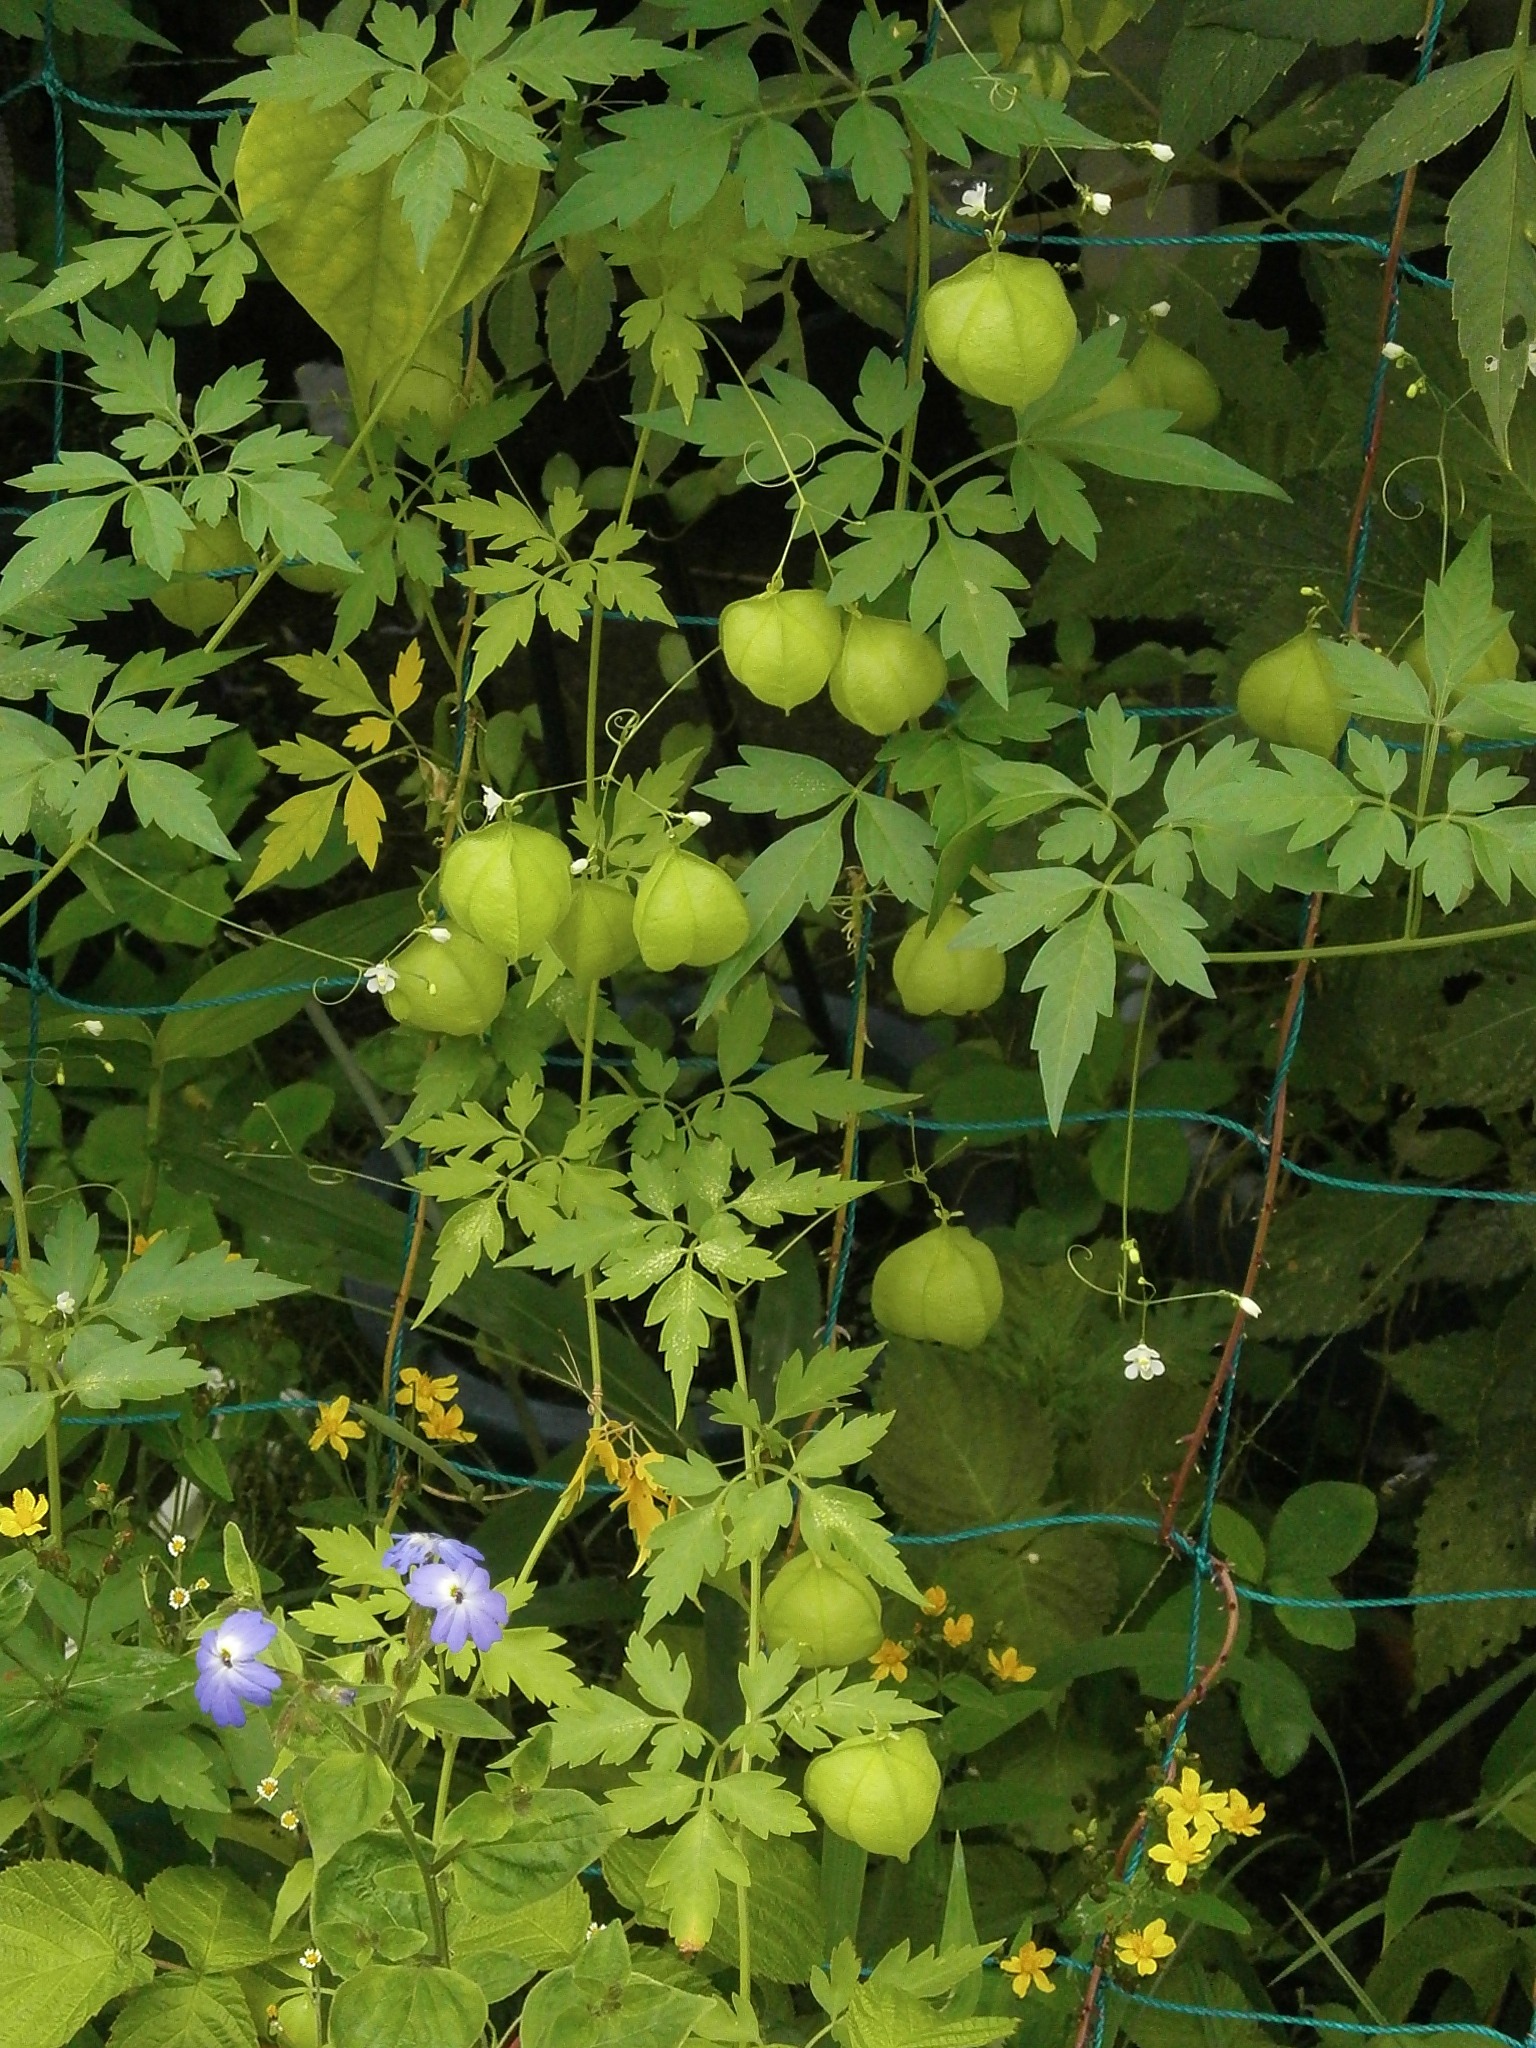
plant, leaf, flower, food, green, produce, botany, garden, flora, wildflower, shrub, balloons, sapindaceae, the vine, flowering plant, green fruit, annual plant, land plant, chelidonium, heart pea, sapindus eyes, green curtain